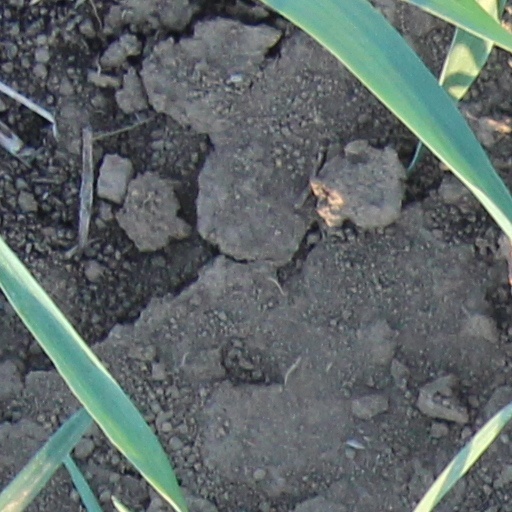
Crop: wheat